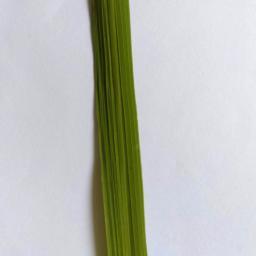
Label: Rice___Healthy